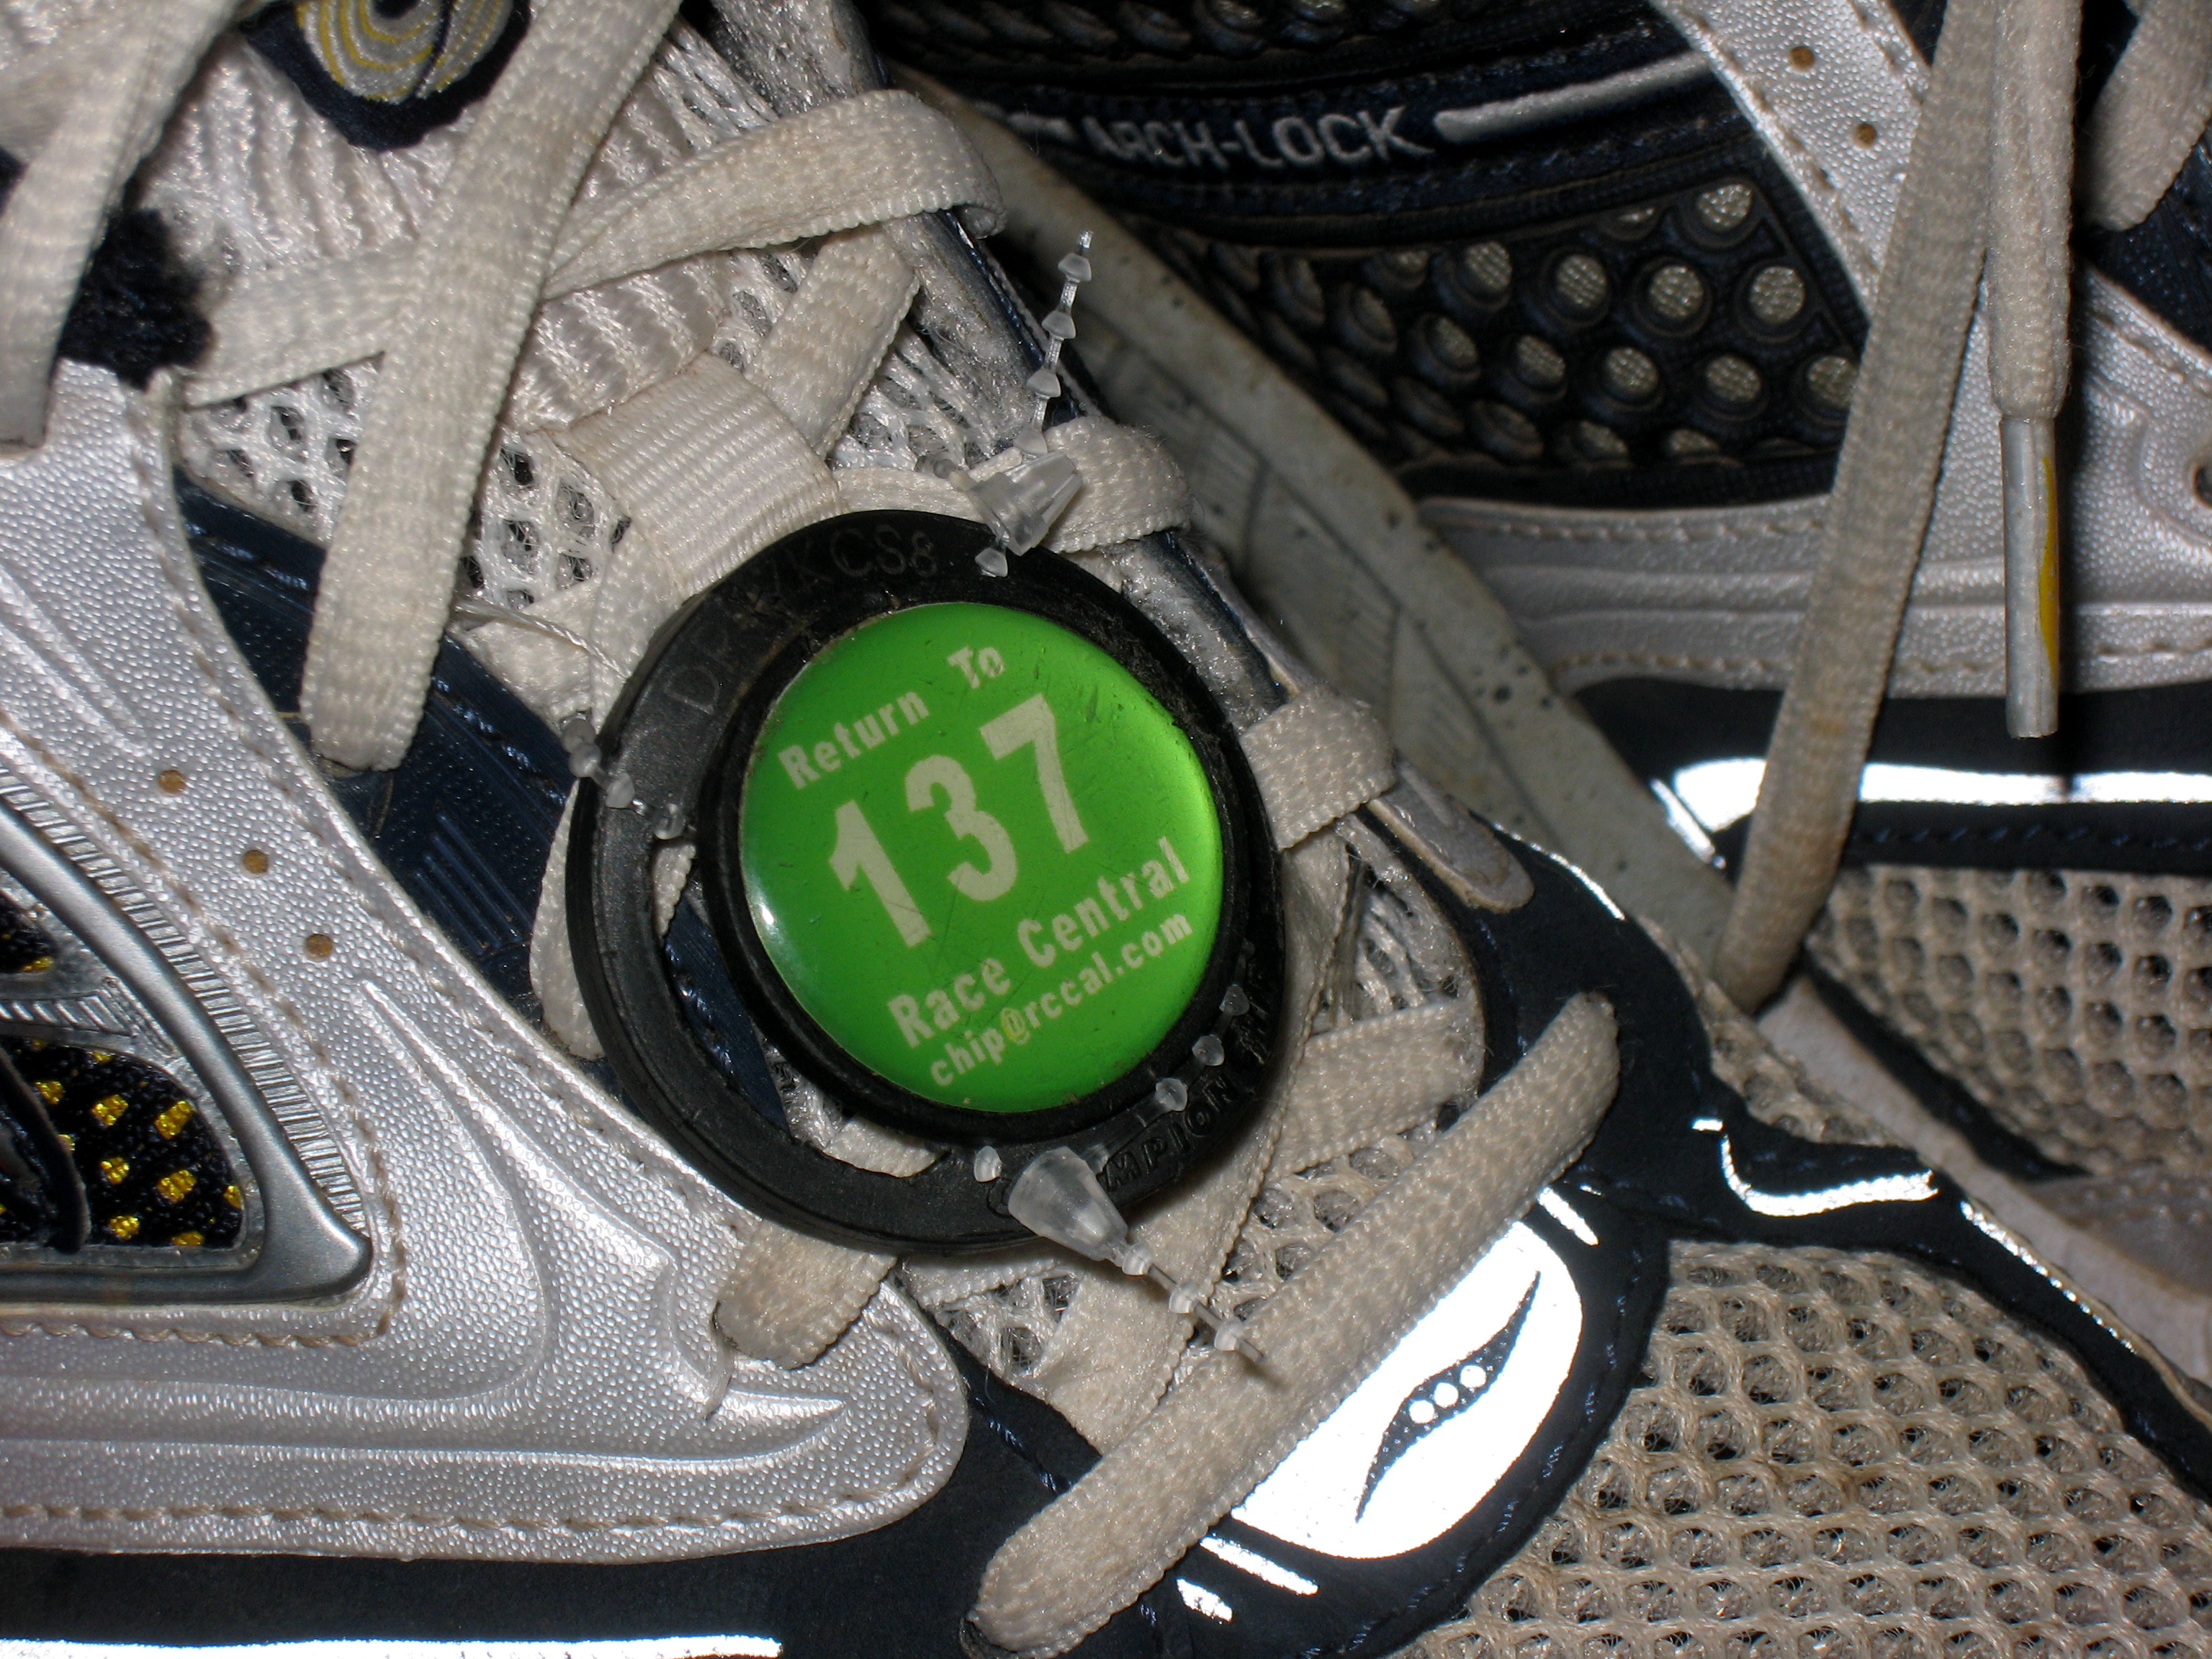
hand, shoe, running, green, black, sports equipment, marathon, footwear